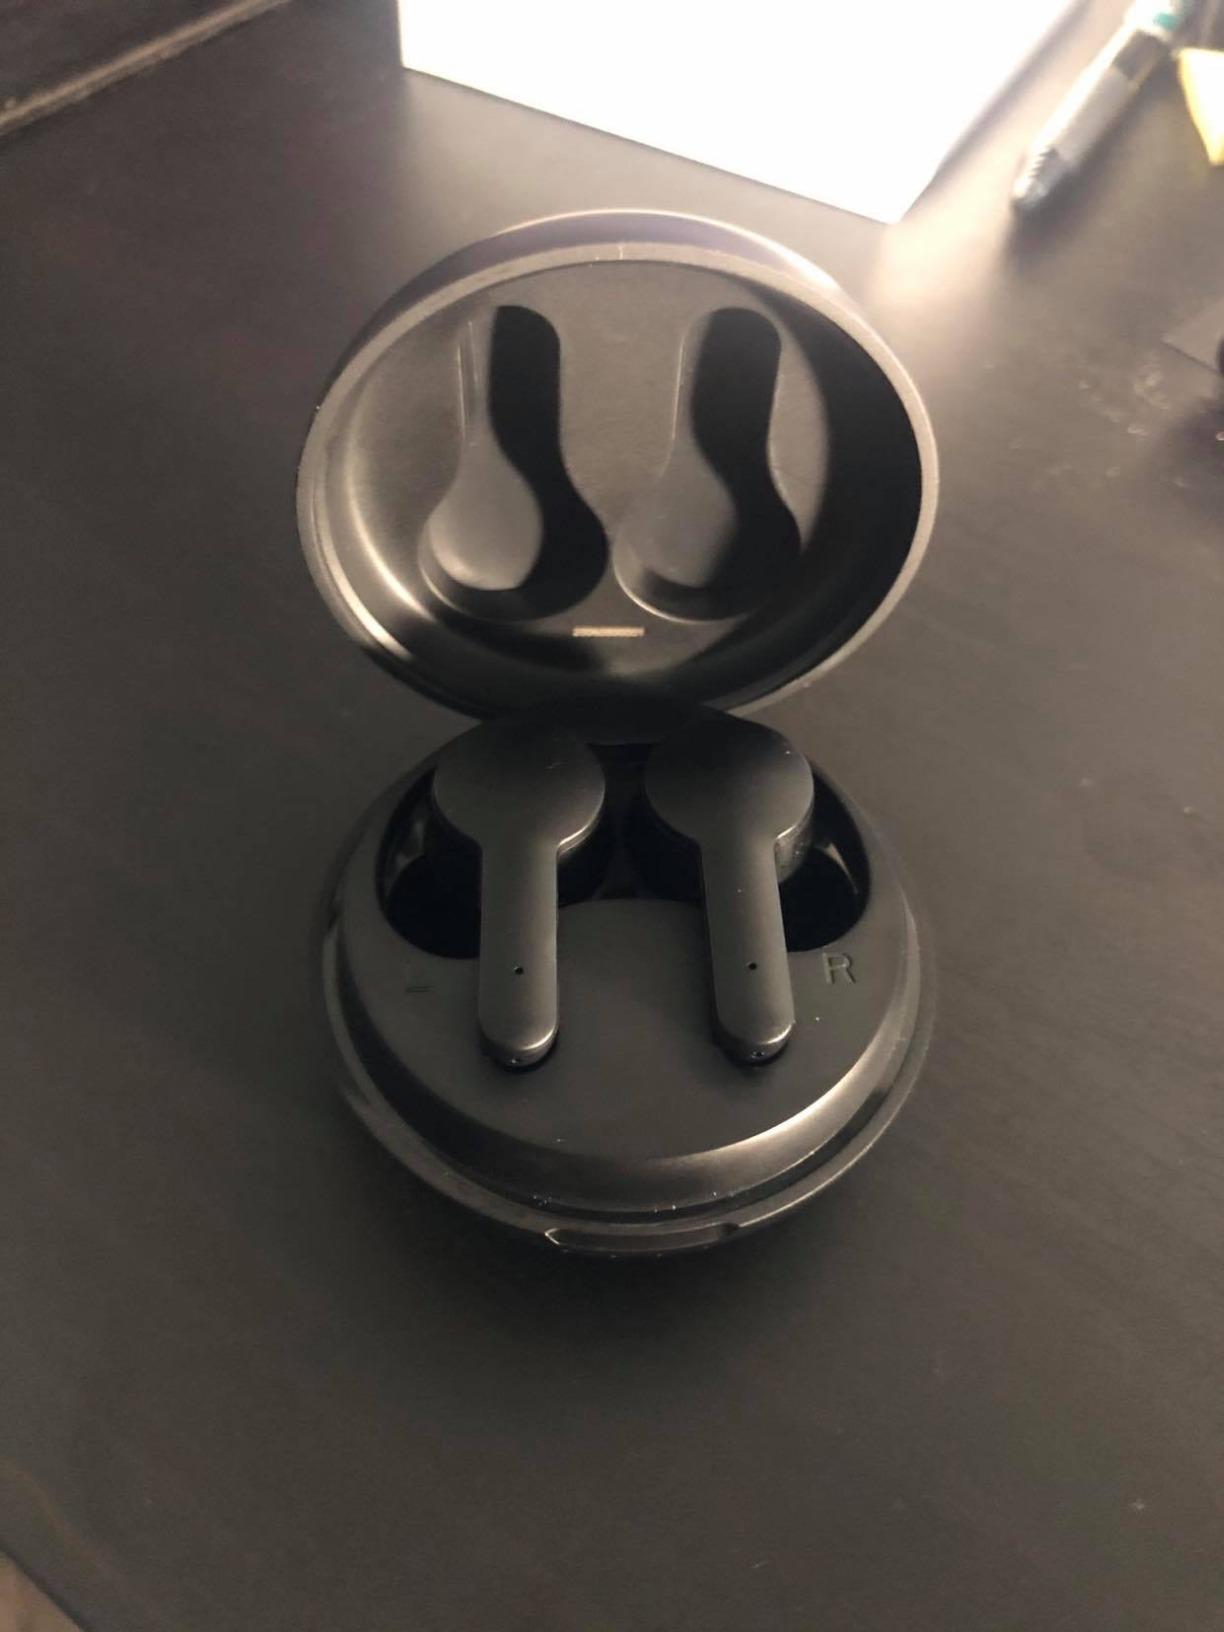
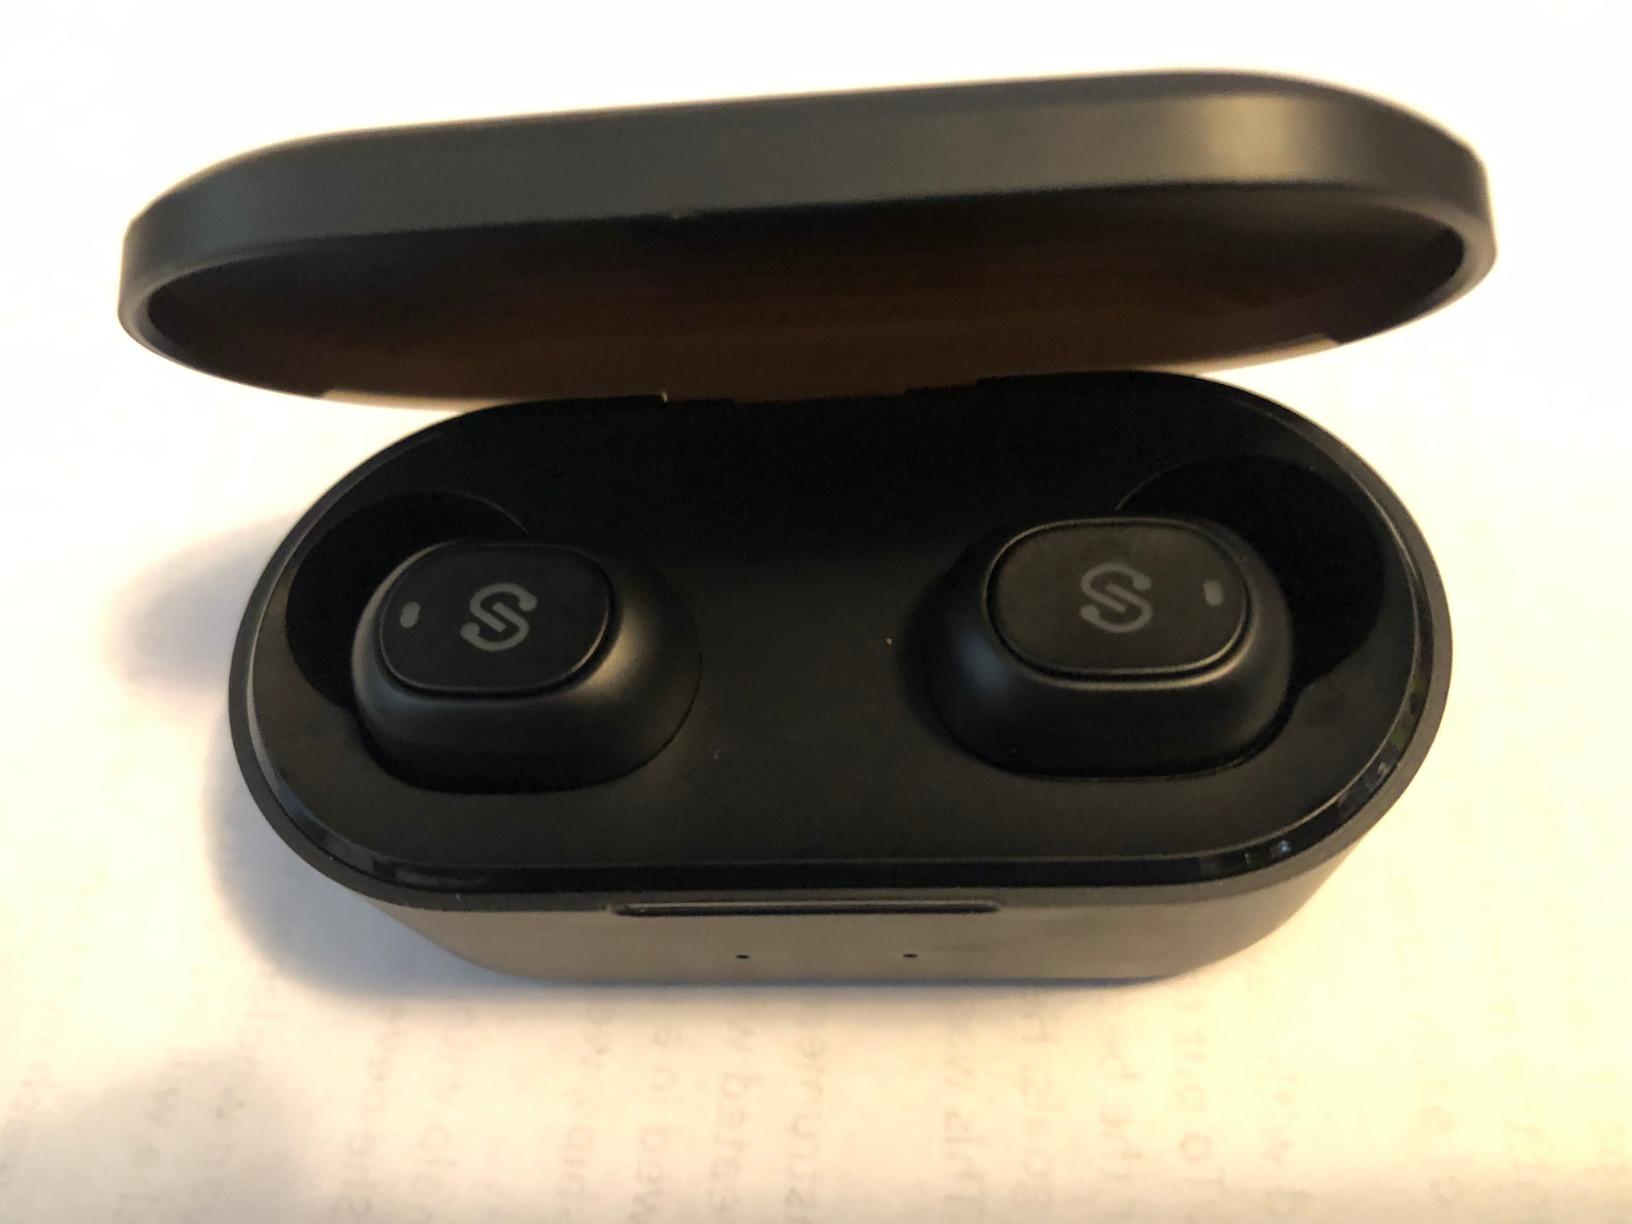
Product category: earbuds
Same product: no